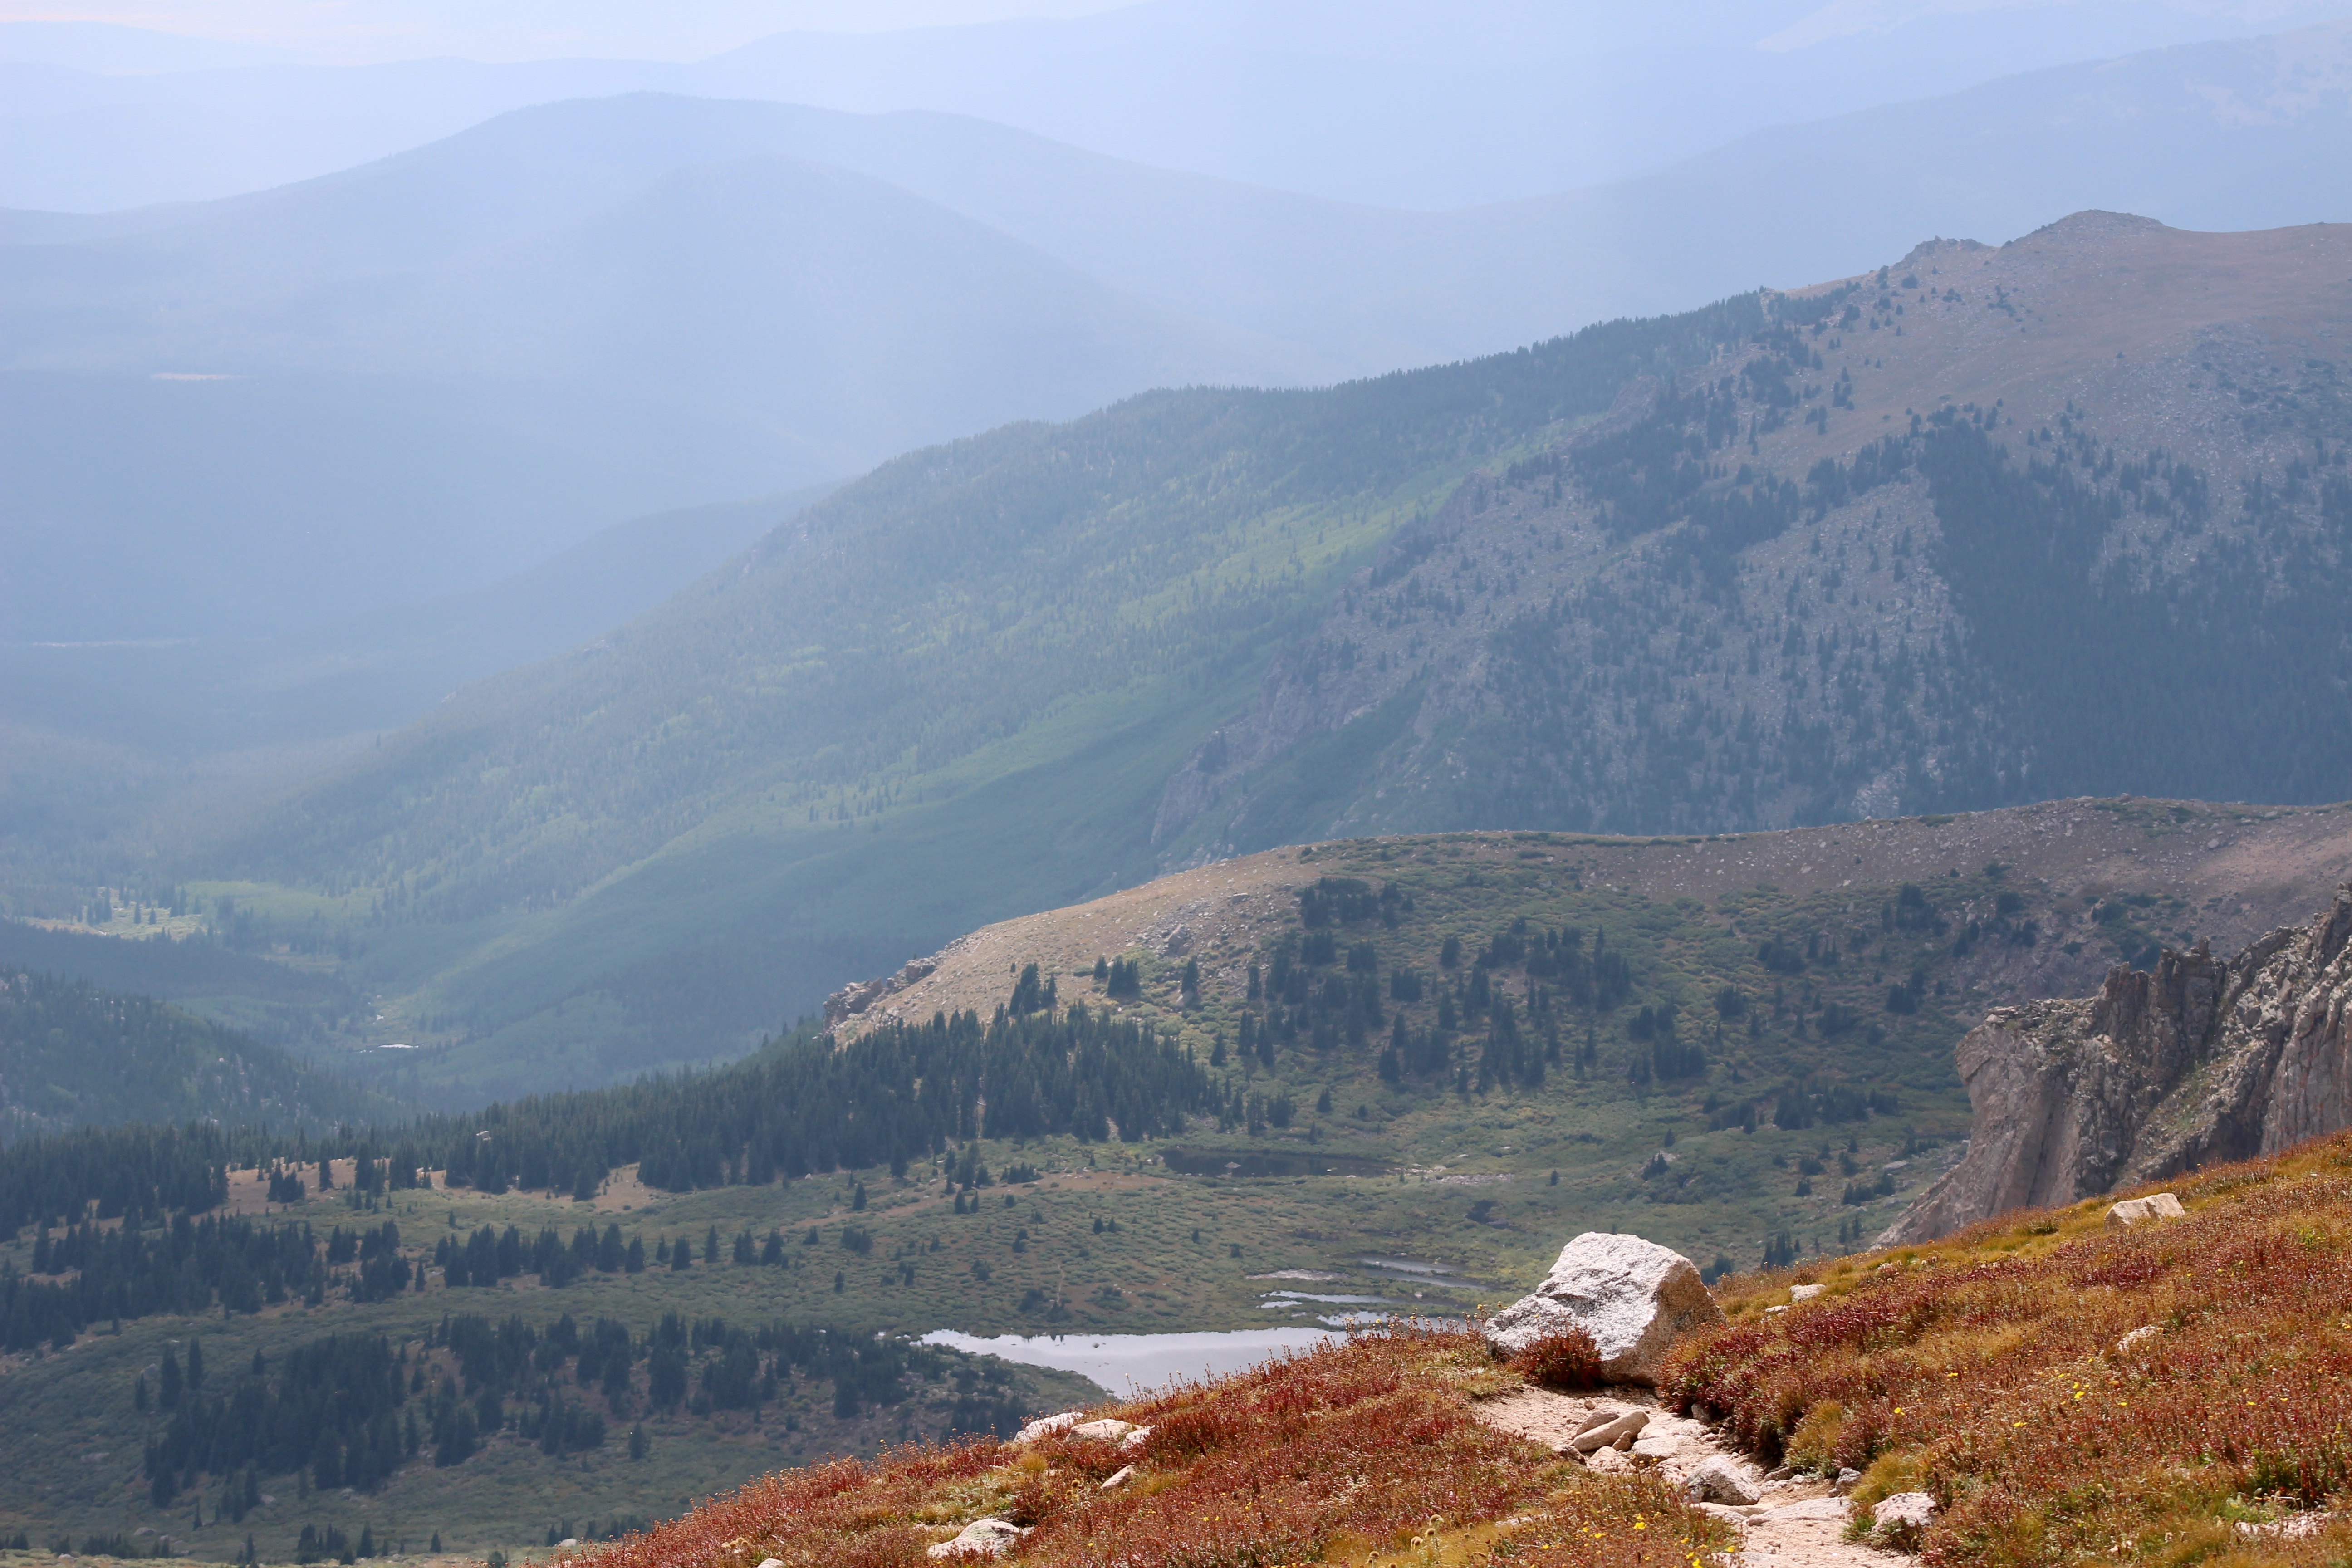
wilderness, walking, mountain, hiking, hill, lake, adventure, valley, mountain range, ridge, alps, plateau, fell, loch, landform, mountain pass, geographical feature, mountainous landforms